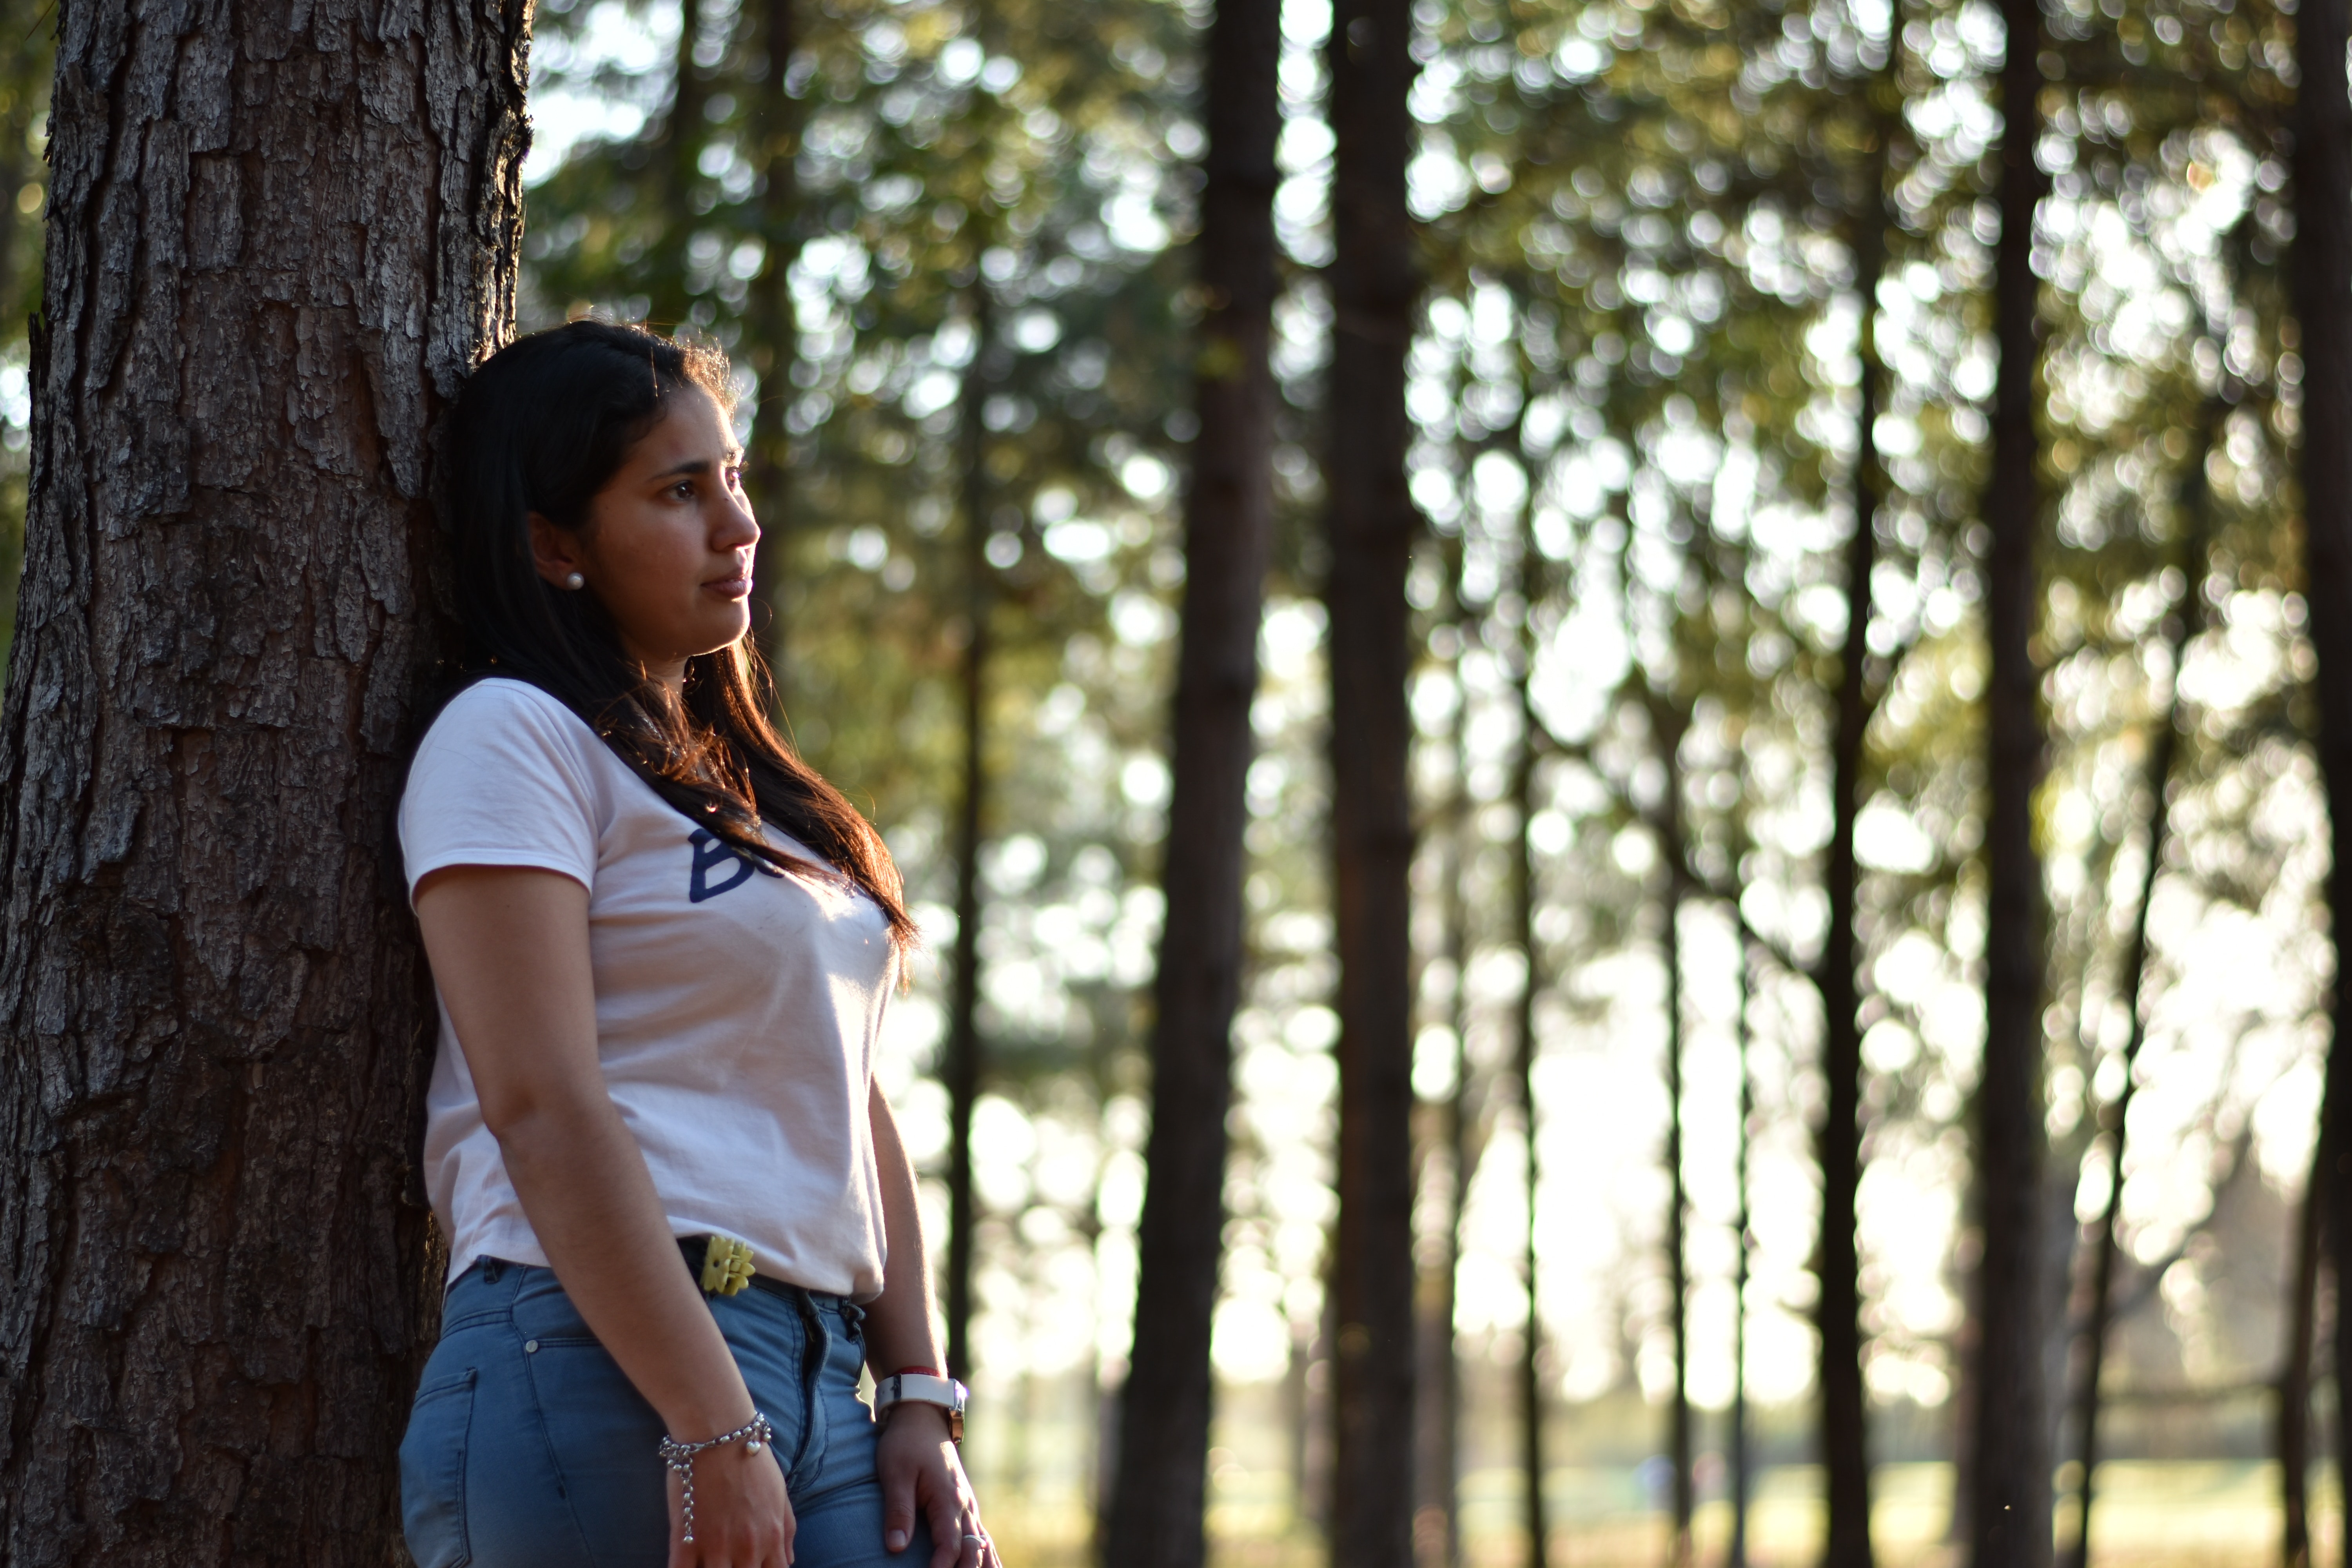
People in nature, tree, photograph, beauty, natural environment, woody plant, youth, photography, leaf, fashion, sunlight, photo shoot, forest, branch, trunk, spring, plant, long hair, smile, happy, portrait photography, jeans, model, black hair, leisure, woodland, brown hair, denim, grove